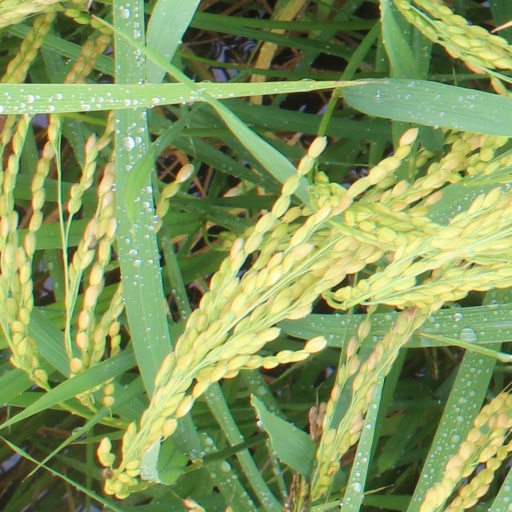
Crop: rice